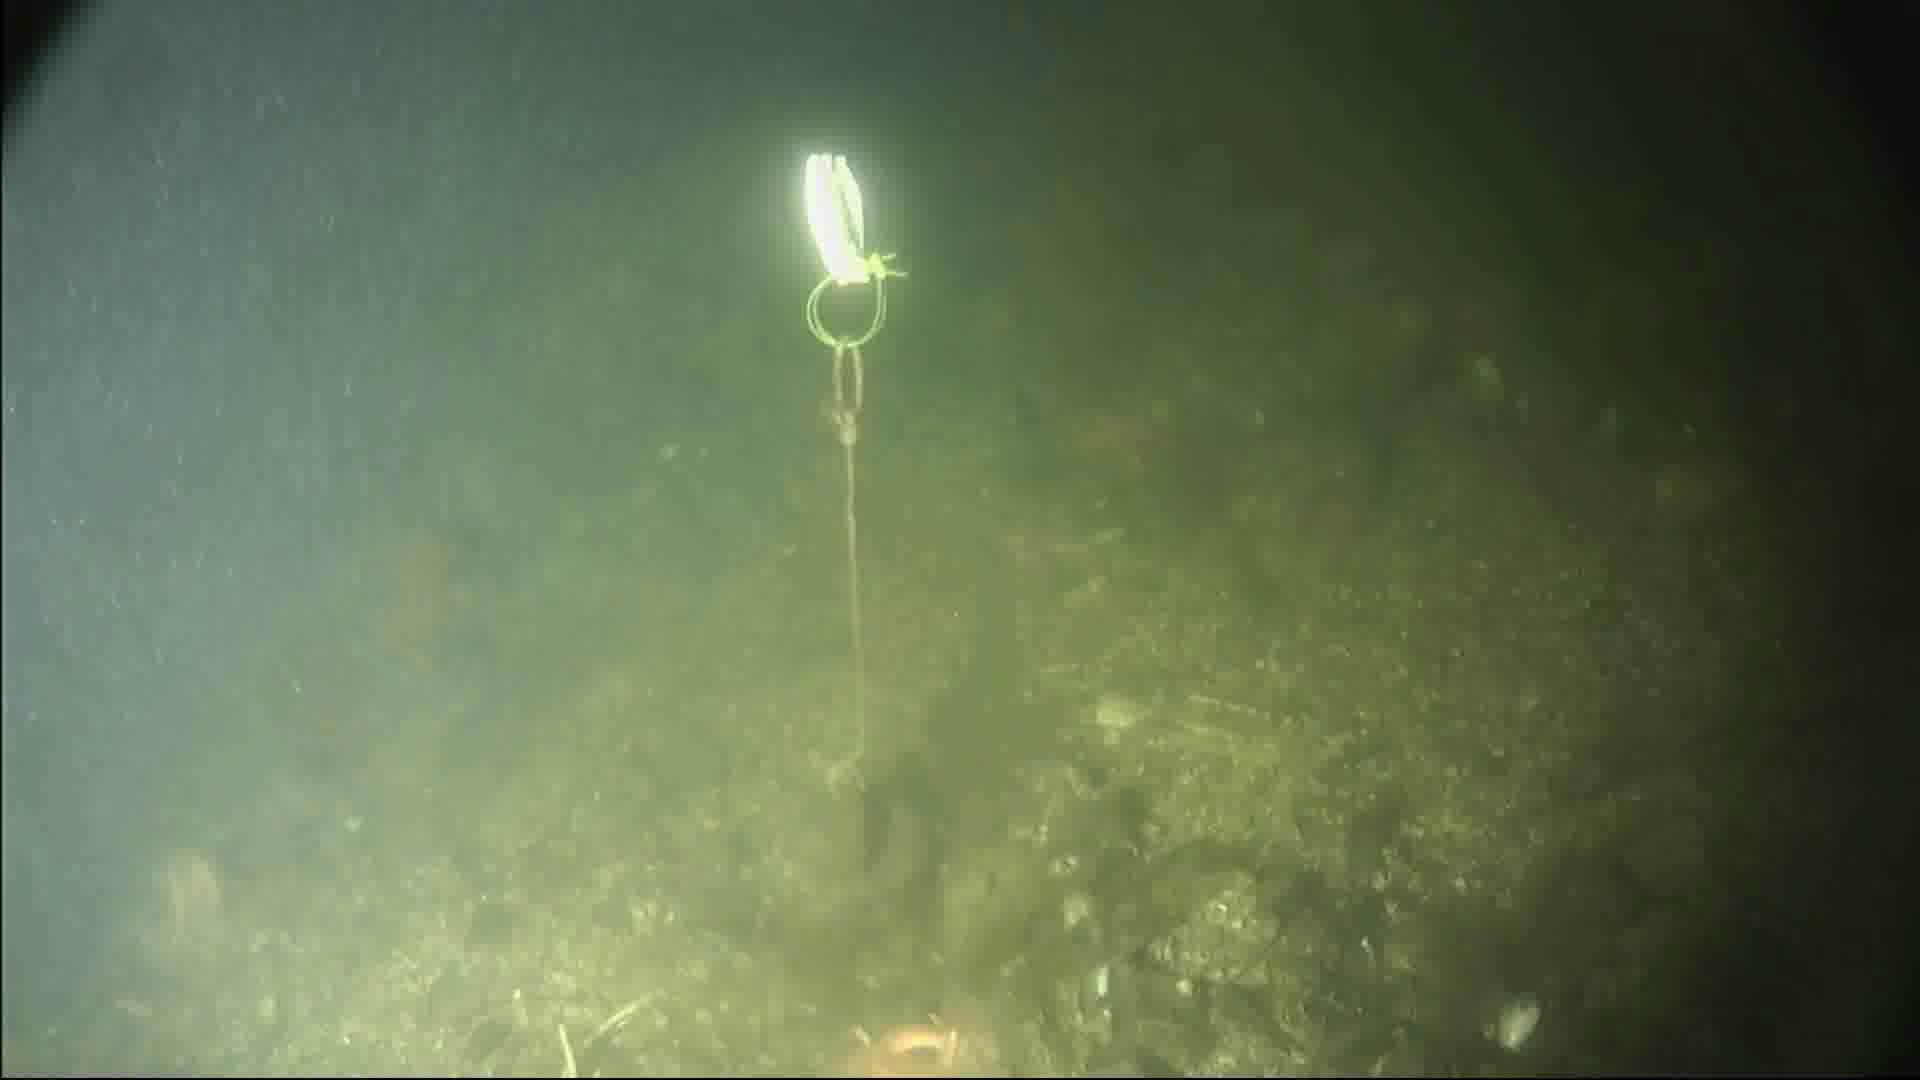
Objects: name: starfish